Joan Gilmore

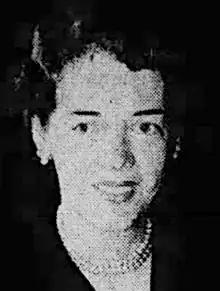
Joan Gilmore, from a 1951 newspaper

Joan Elizabeth Gilmore (May 15, 1927 – May 9, 2022) was an American journalist based in Oklahoma City, where she was an editor and columnist at "The Daily Oklahoman" beginning in 1952. She was inducted into the Oklahoma Journalism Hall of Fame and the Oklahoma Women's Hall of Fame.